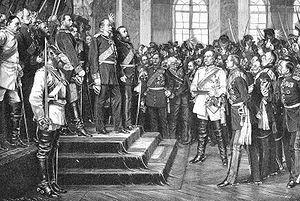
Paul von Hindenburg est un militaire et homme d'État allemand, né le 2 octobre 1847 à Posen et mort le 2 août 1934 au manoir de Neudeck. Du fait de son prestige et de sa longévité, il joua un rôle important dans l'histoire de l'Allemagne.
Le terme de monde occidental peut prêter à confusion car il recouvre des réalités différentes selon les époques et selon des considérations politiques, culturelles, idéologiques, religieuses ou philosophiques. Il est donc intéressant de l’étudier dans une perspective historique.